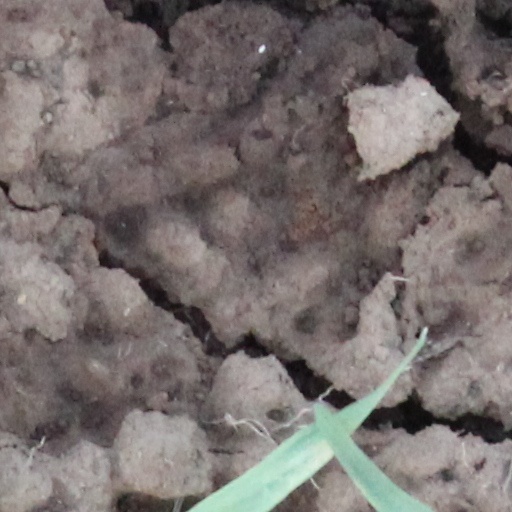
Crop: wheat